Liverpool Institute for Performing Arts

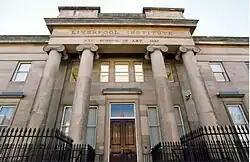
LIPA's main entrance, on Mount Street

The Liverpool Institute for Performing Arts (LIPA) is a performing arts higher education institution in Liverpool, founded by Paul McCartney and Mark Featherstone-Witty and opened in 1996. LIPA offers 20 full-time BA (Hons) degrees in a range of fields across the performing arts, as well as three Foundation Certificate programmes of study in acting and popular music. LIPA offers full-time, one-year master's-level degree courses in Acting and Costume Design and Making. It is a member of the Federation of Drama Schools.